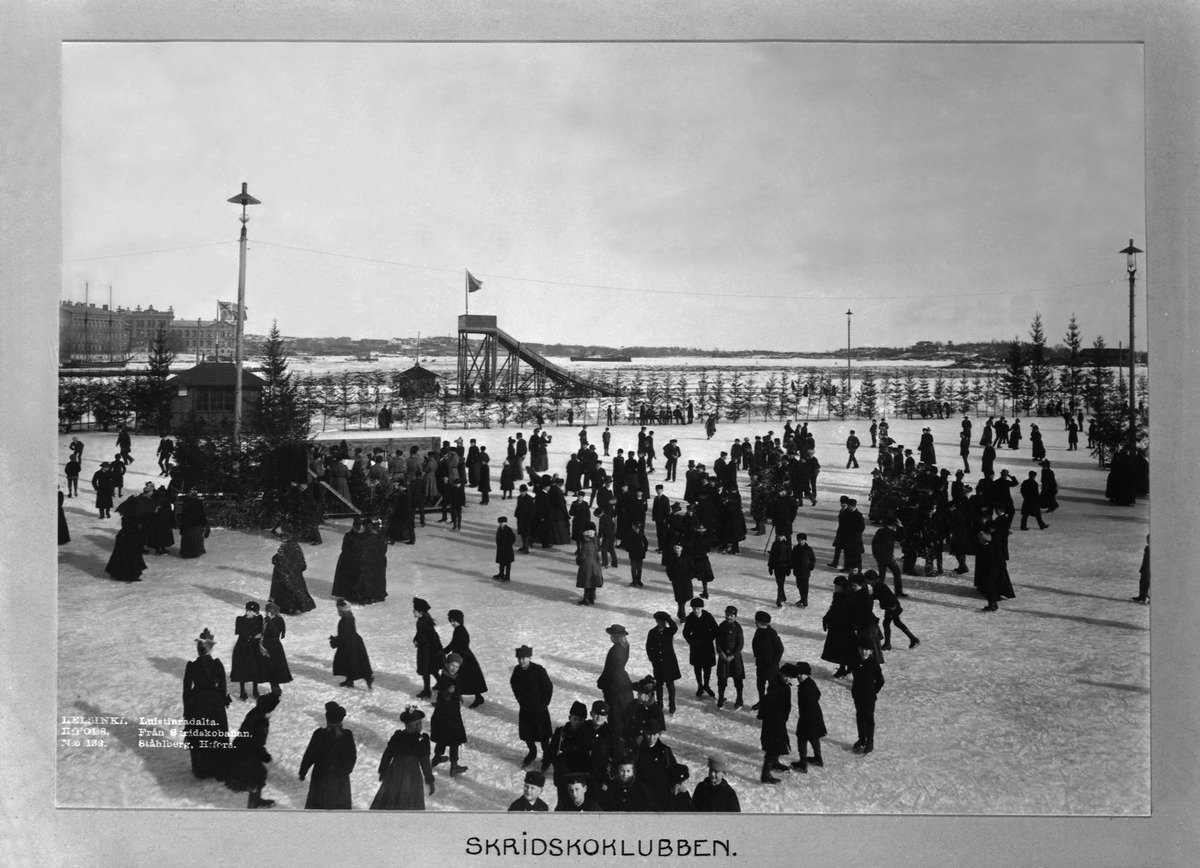
Helsingin Luistinklubin - Helsingfors Skridskoklubbenin - luistinrata meren jäällä Pohjoissatamassa
sisällön kuvaus: Helsingin Luistinklubin - Helsingfors Skridskoklubbenin - luistinrata meren jäällä Pohjoissatamassa. Taustalla kelkkamäki. Keskellä lauta-aitauksen edessä sotilassoittokunta musisoimassa. mustavalkoinen
Kuvaaja: Ståhlberg, Karl Emil, valokuvaaja
Ajankohta: kuvausaika 1890 n
Paikka: Suomi, Uusimaa, Helsinki, Kruununhaka Helsinki, Pohjoissatama
Aiheet: luistinradat, talvi, ulkoilu, talviurheilu luistelu, orkesterit